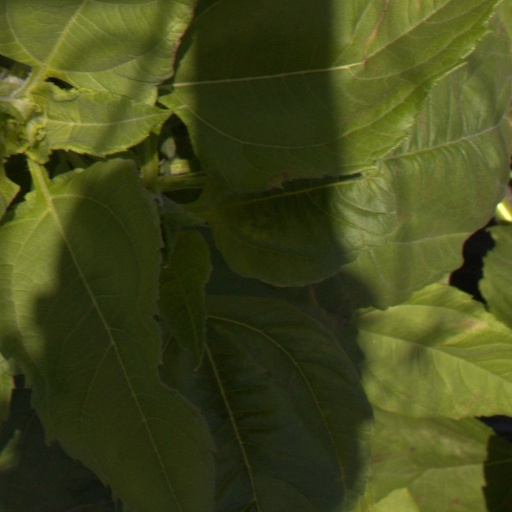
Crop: Jerusalem artichoke